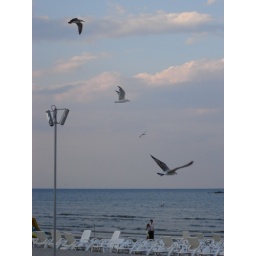
vara asta nu pot spune ca nu am calatorit... am ajuns in sfarsit si la marea cea mare !